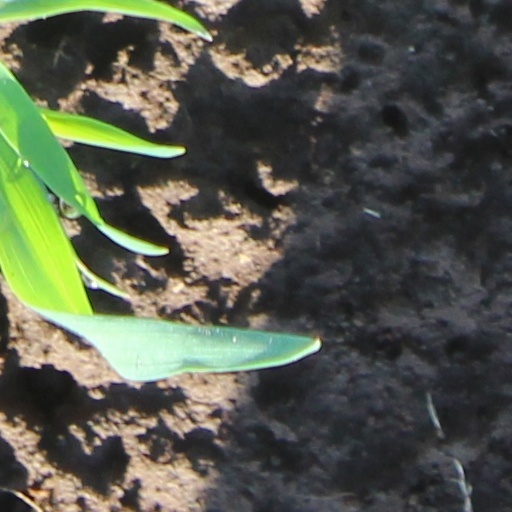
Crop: wheat